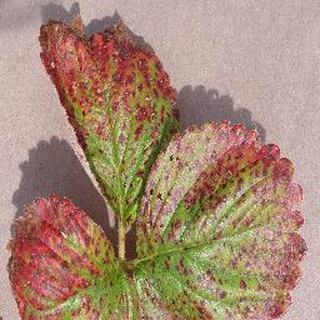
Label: strawberry_leaf_scorch